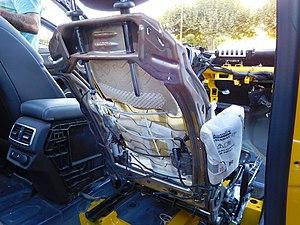
Coussin gonflable Autoliv (latéral, à droite du siège passager) non déployé d'une Renault Talisman Grandtour (break appelé Talisman Estate en France).
Autoliv est une société suédoise, qui a son siège à Stockholm, fabricant des équipements de sécurité passive et de sécurité active pour l'automobile. Autoliv est le premier fabricant mondial d'airbags et de ceintures de sécurité.